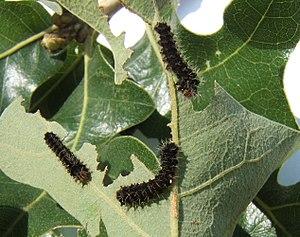
Antheraea pernyi est un lépidoptère de la famille des Saturniidae, de la sous-famille des Saturniinae.